Bruce Magruder

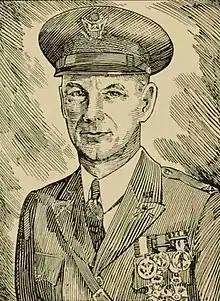
Stylized portrait of Magruder from the dedication page of the North Carolina College of Agricultural and Mechanic Arts 1936 yearbook

While stationed in Washington, Magruder also served as an instructor for officers of the Organized Reserve Corps's 330th Infantry Regiment. In addition, he commanded 1st Battalion, 62nd Coast Artillery Regiment. From 1931 to 1936, Magruder served as a professor of military science for the Reserve Officers' Training Corps program at North Carolina College of Agricultural and Mechanic Arts (A&M). He later commanded the program, and he received promotion to colonel on August 1, 1935.